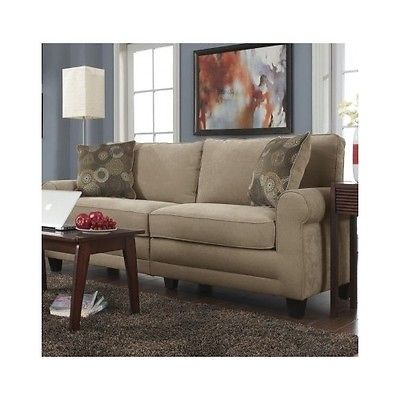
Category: sofa